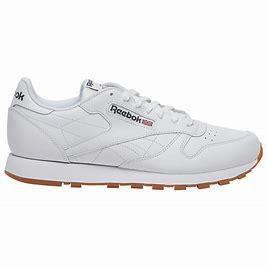
Brand: Reebok
Model: Classic Leather